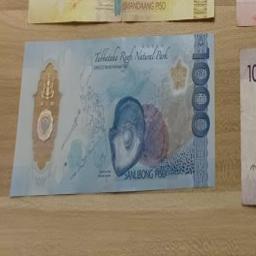
Label: 1000_New_Back